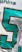
Number: 5